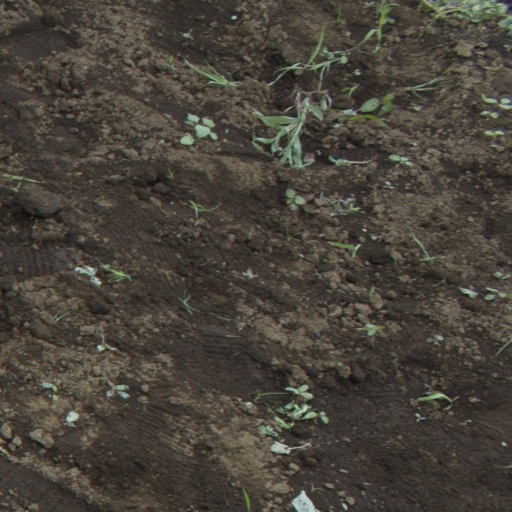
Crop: soybean